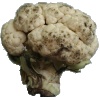
Label: Cauliflower 1